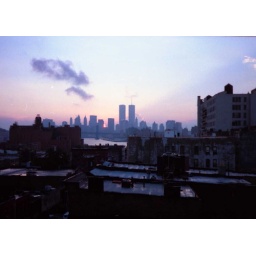
Photo of lower Manhattan. Taken from the roof of my old apartment building in the Williamsburg neighborhood of Brooklyn. 1996